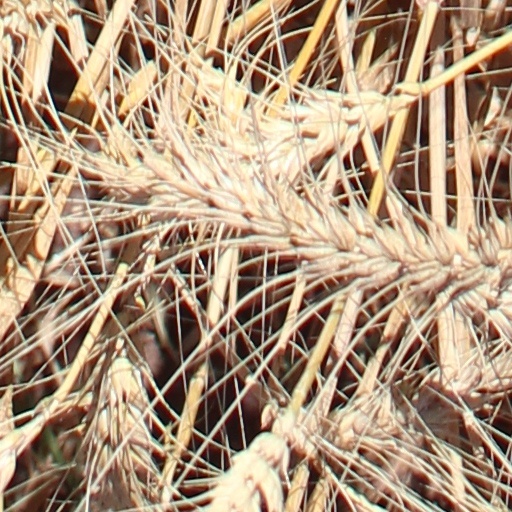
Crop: wheat